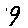
Label: 9